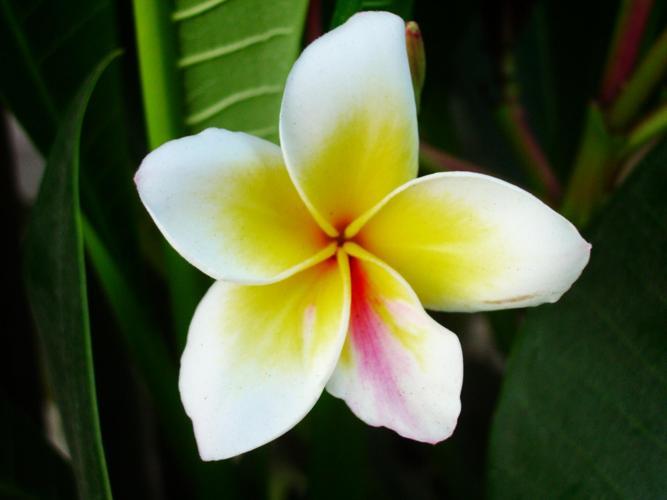
Label: frangipani